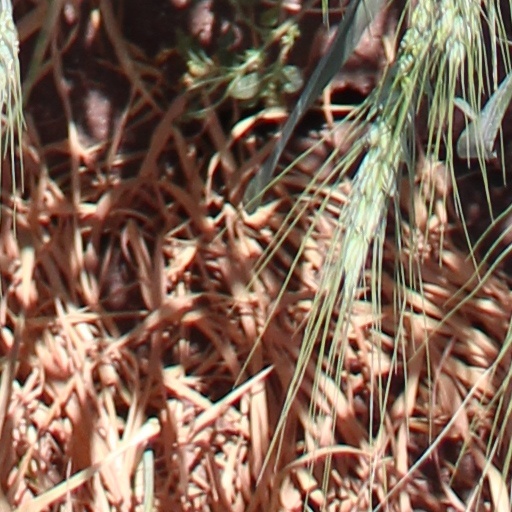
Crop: wheat